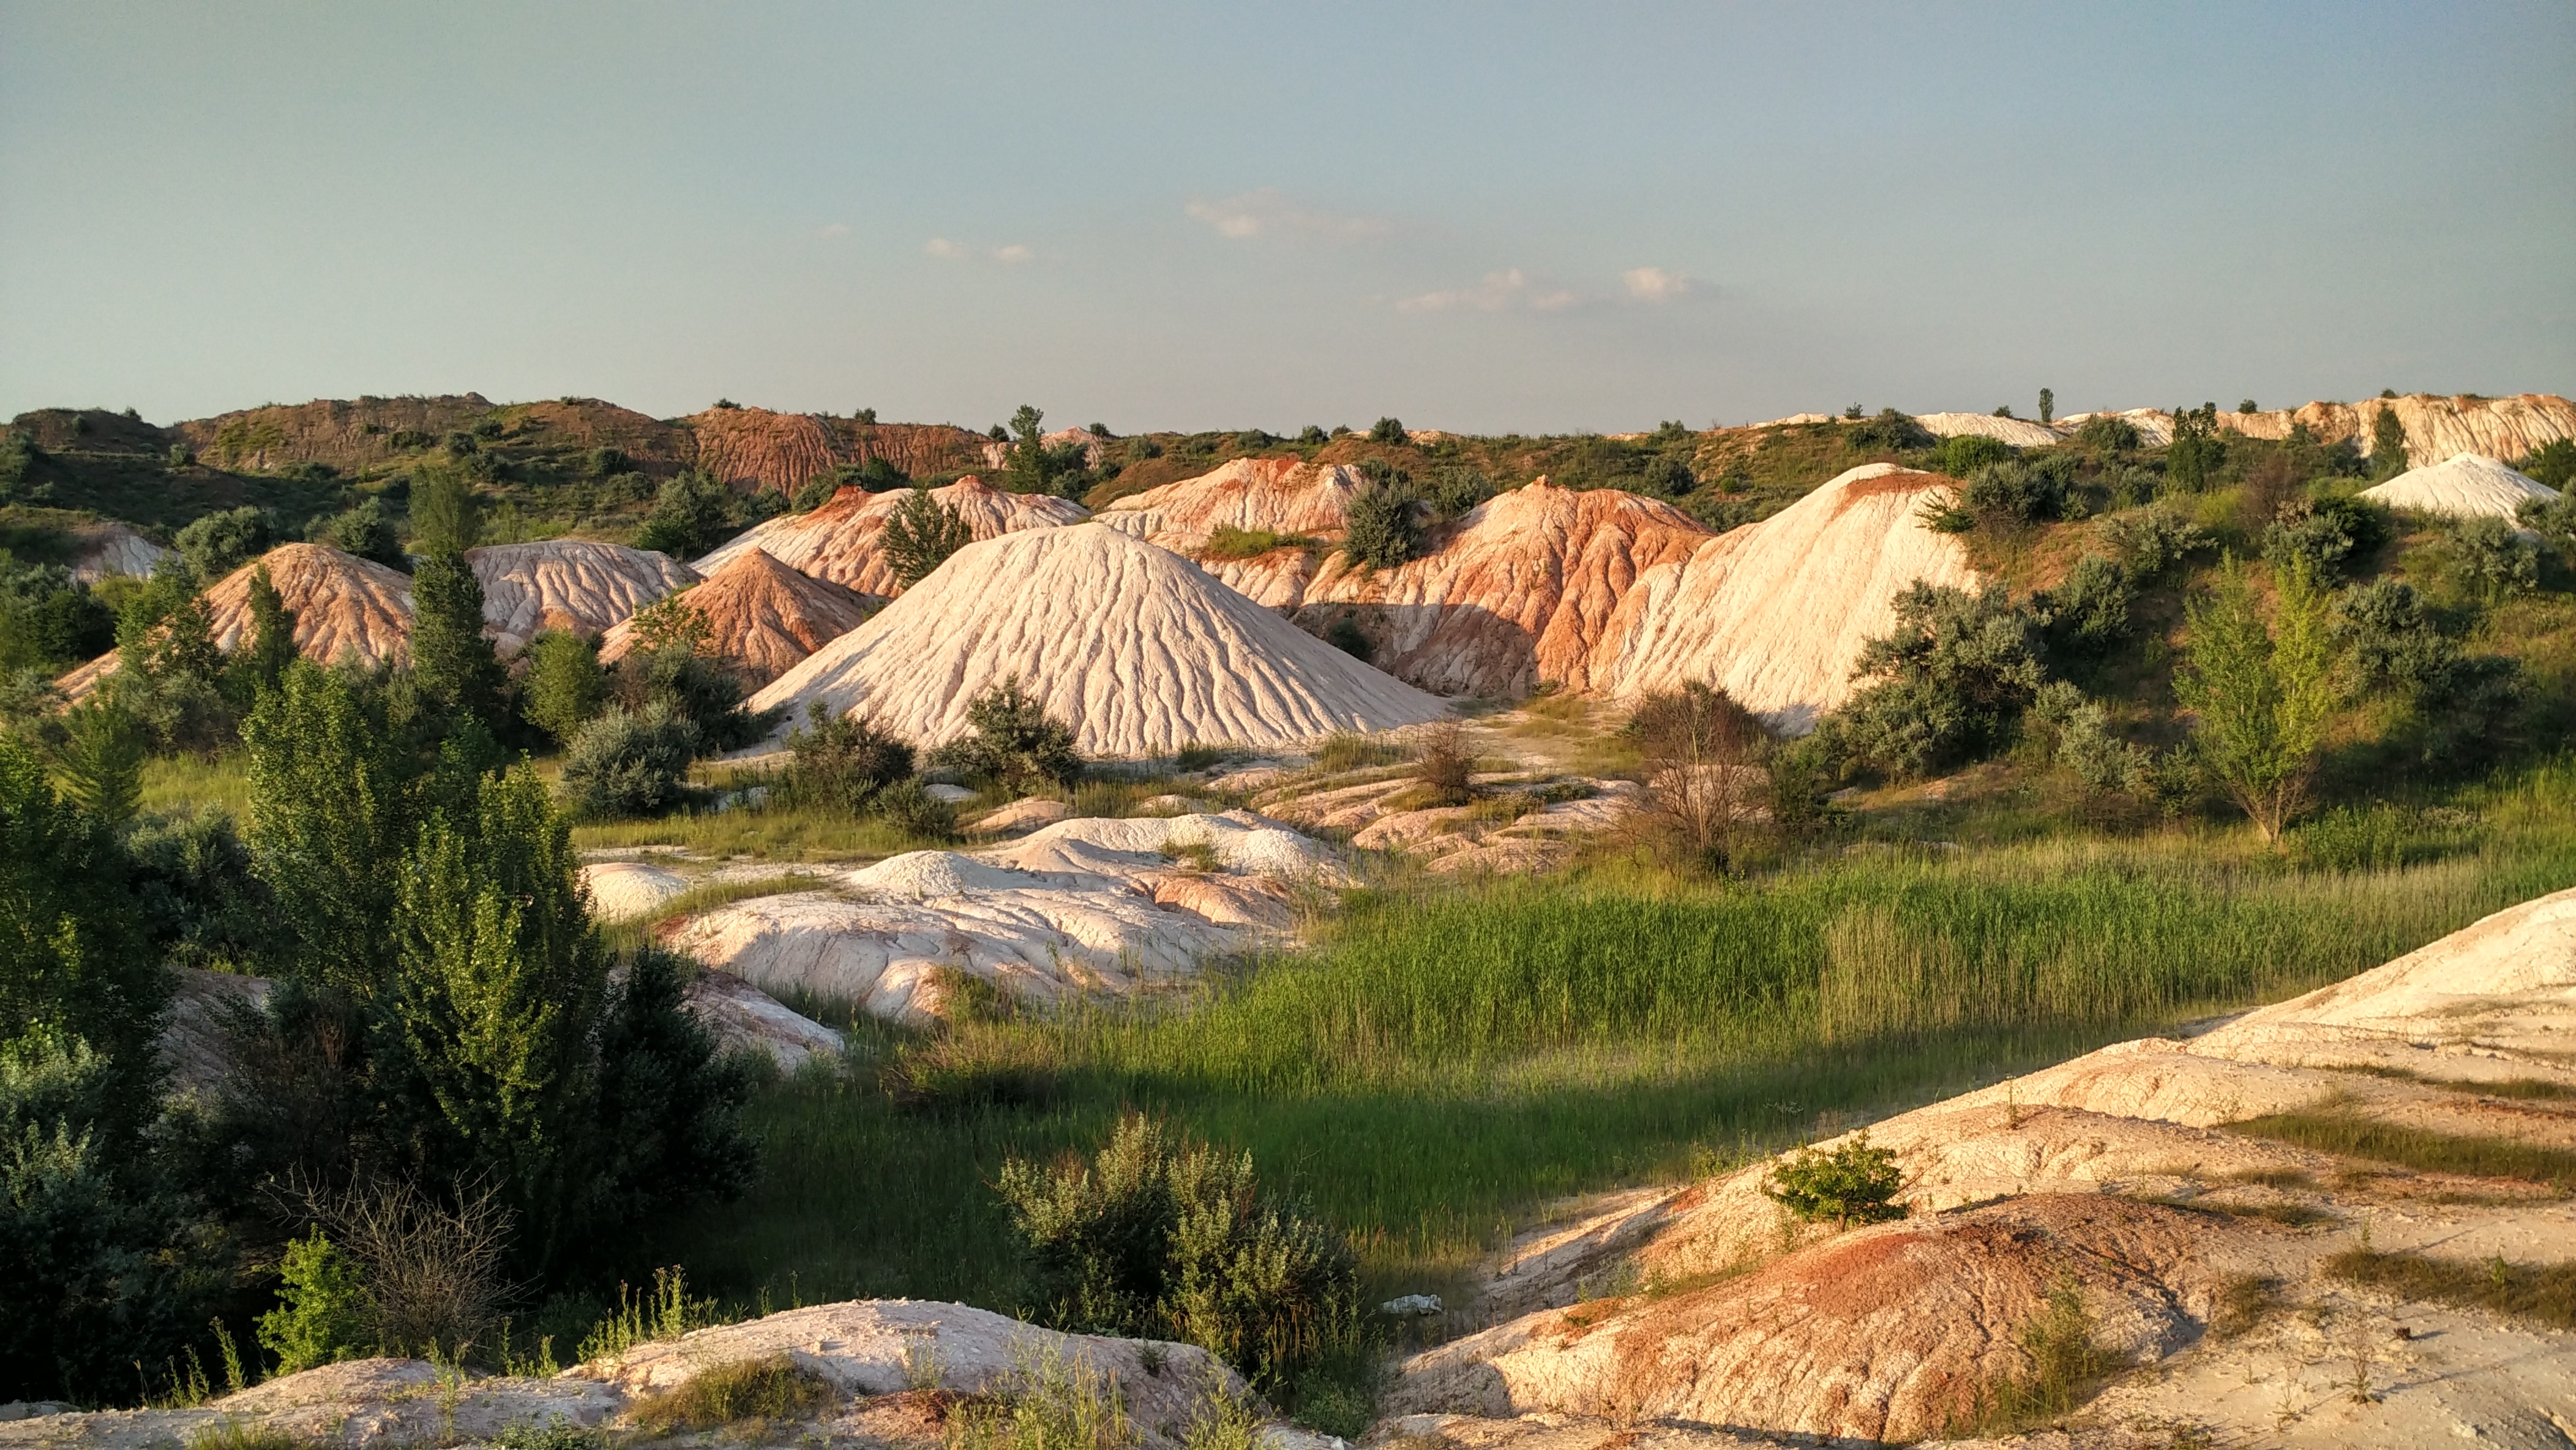
landscape, rock, wilderness, hill, valley, terrain, geology, ruins, badlands, plateau, ecosystem, wadi, ancient history